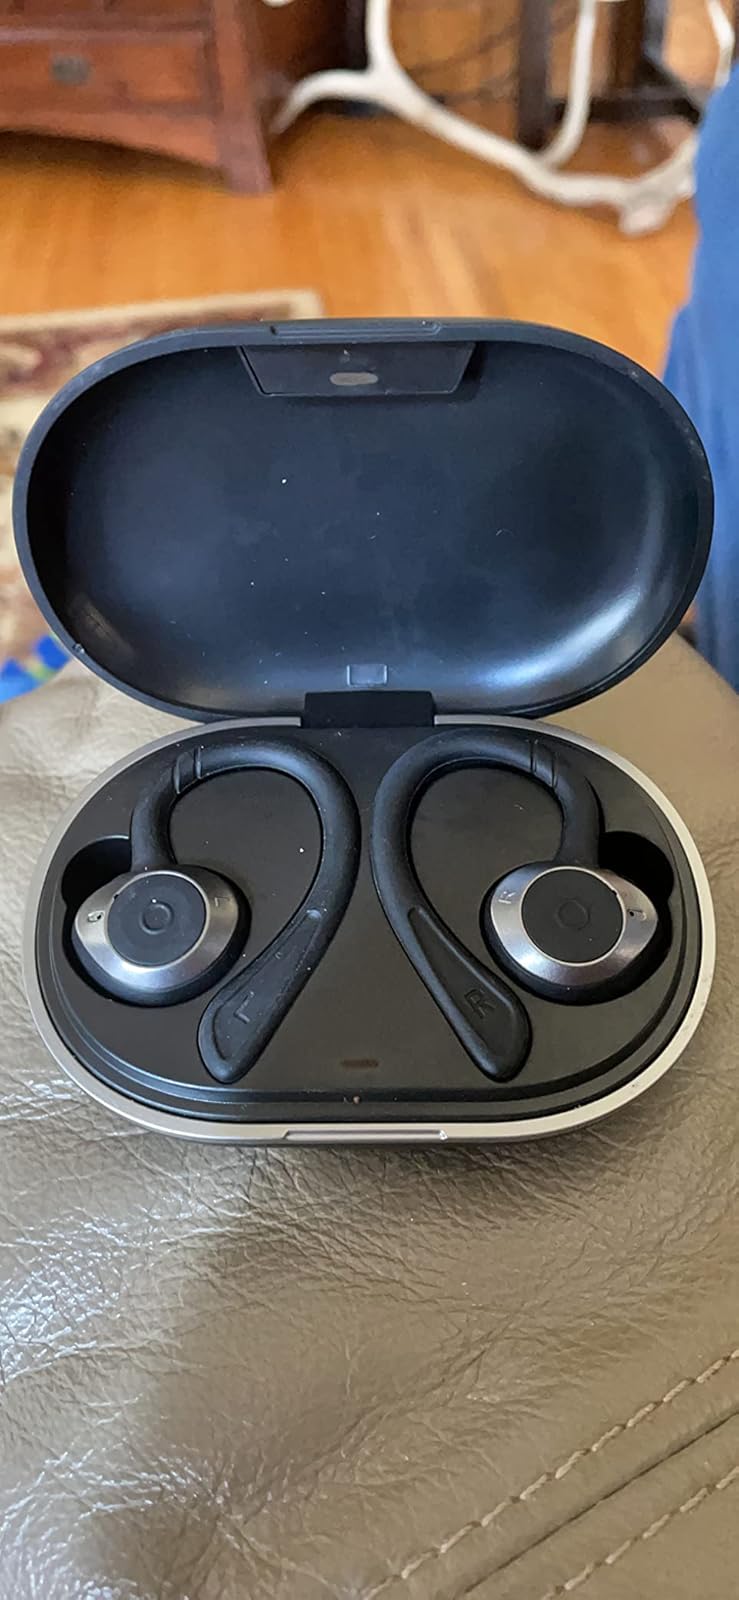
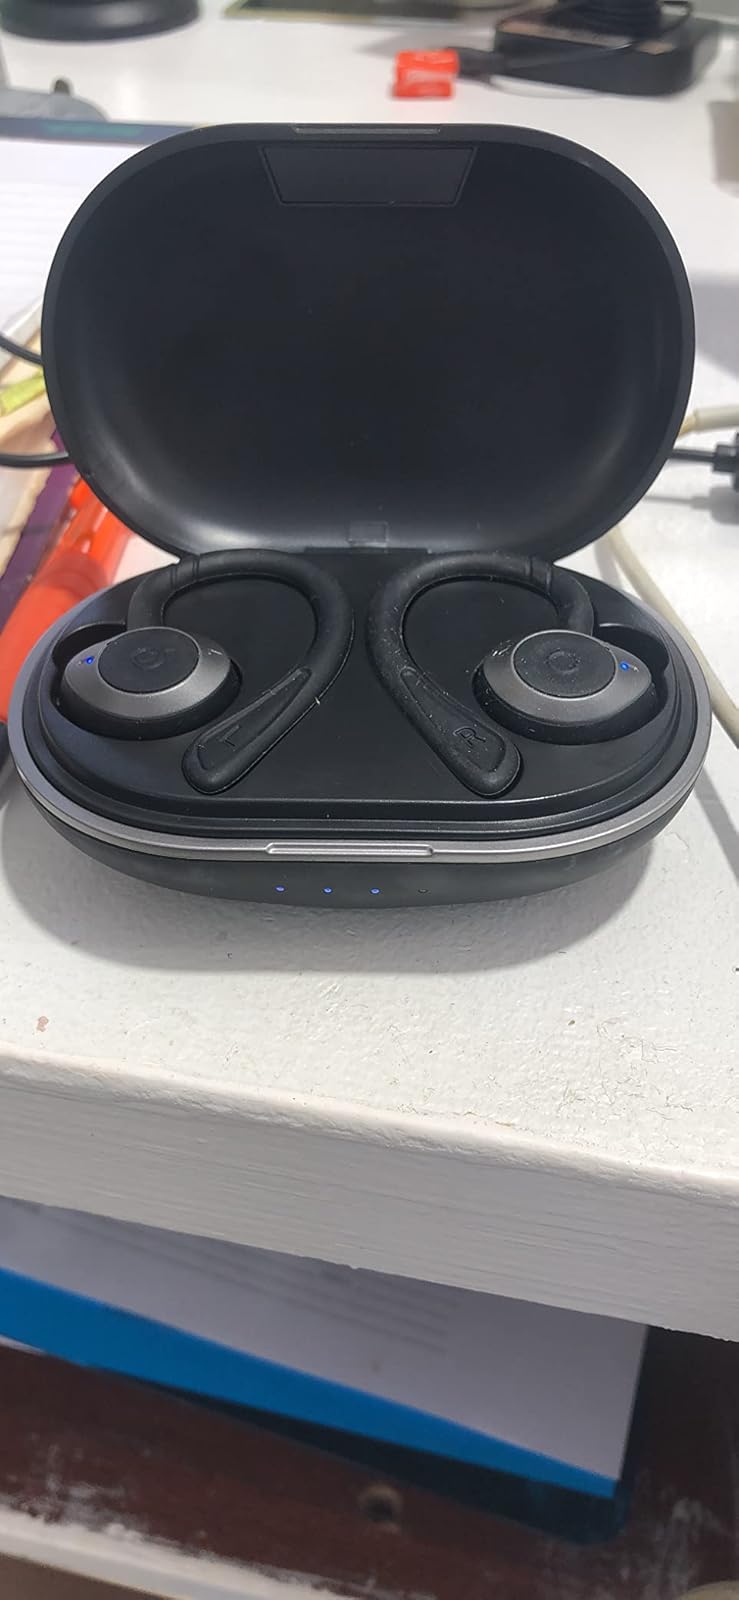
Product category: earbuds
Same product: yes